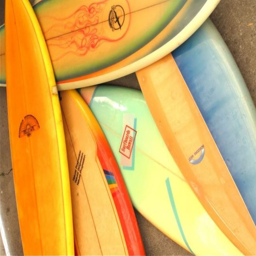
vintage surfboards add a pop of color .